Postage stamps and postal history of Ghana

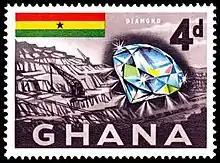
A 1959 stamp of Ghana showing Diamond mining

This is a survey of the postage stamps and postal history of Ghana, known as the Gold Coast before independence.